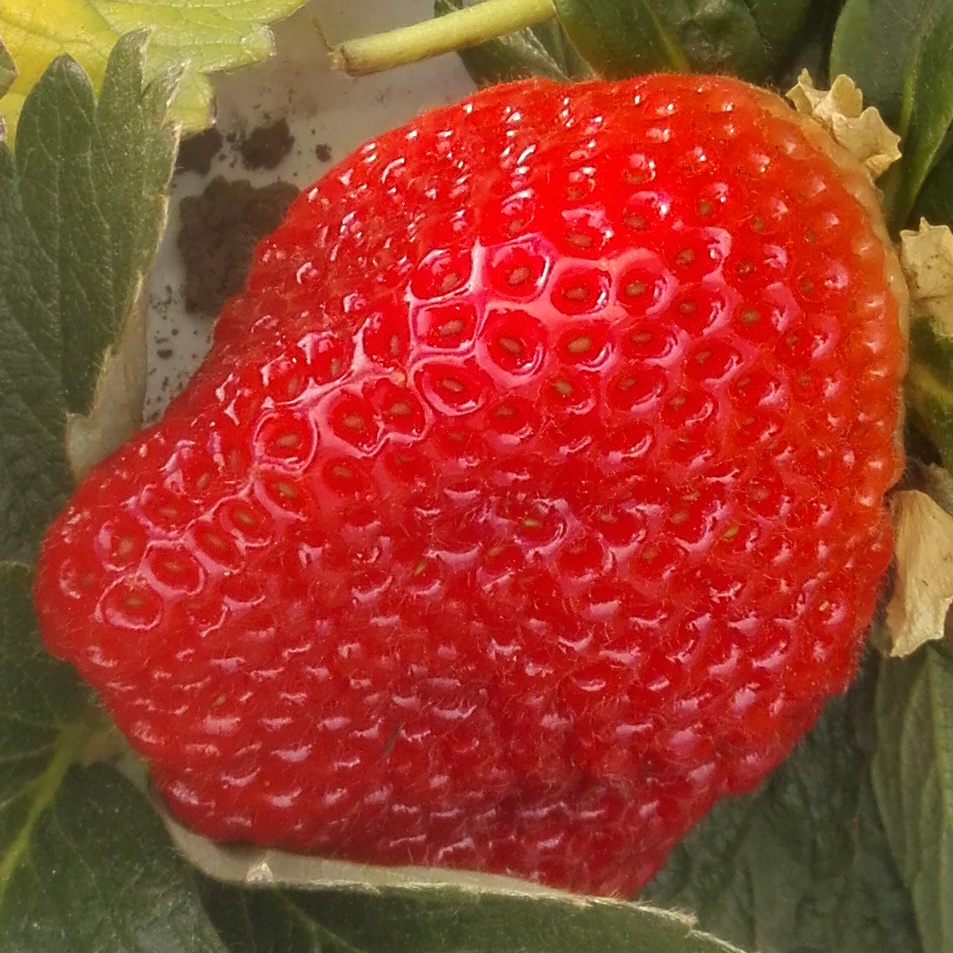
Label: Strawberry